Avengers: Endgame

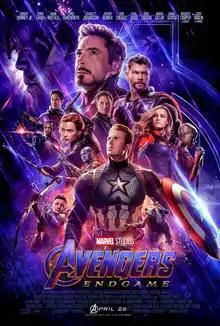
Theatrical release poster

Avengers: Endgame is a 2019 American superhero film based on the Marvel Comics superhero team the Avengers. Produced by Marvel Studios and distributed by Walt Disney Studios Motion Pictures, it is the direct sequel to "" (2018) and the 22nd film in the Marvel Cinematic Universe (MCU). Directed by Anthony and Joe Russo and written by Christopher Markus and Stephen McFeely, the film features an ensemble cast which includes Robert Downey Jr., Chris Evans, Mark Ruffalo, Chris Hemsworth, Scarlett Johansson, Jeremy Renner, Don Cheadle, Paul Rudd, Brie Larson, Karen Gillan, Danai Gurira, Benedict Wong, Jon Favreau, Bradley Cooper, Gwyneth Paltrow, and Josh Brolin. In the film, the surviving members of the Avengers and their allies attempt to reverse Thanos's actions in "Infinity War" which erased half of all life in the universe.